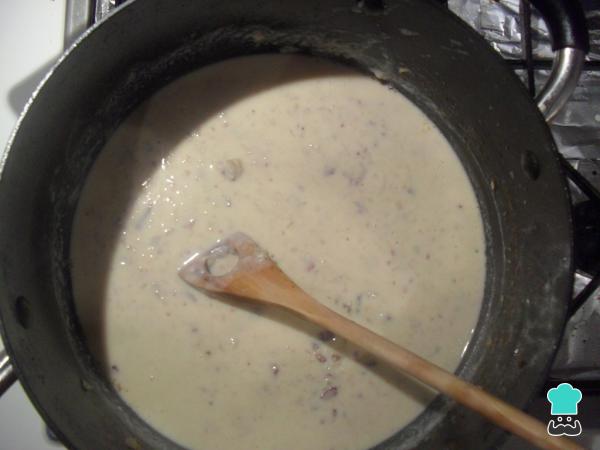
A continuación añadimos la leche y seguimos removiendo lentamente hasta que el roux blanco para las croquetas caseras de jamón y huevo espese y forme una masa homogénea.